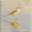
Label: bird